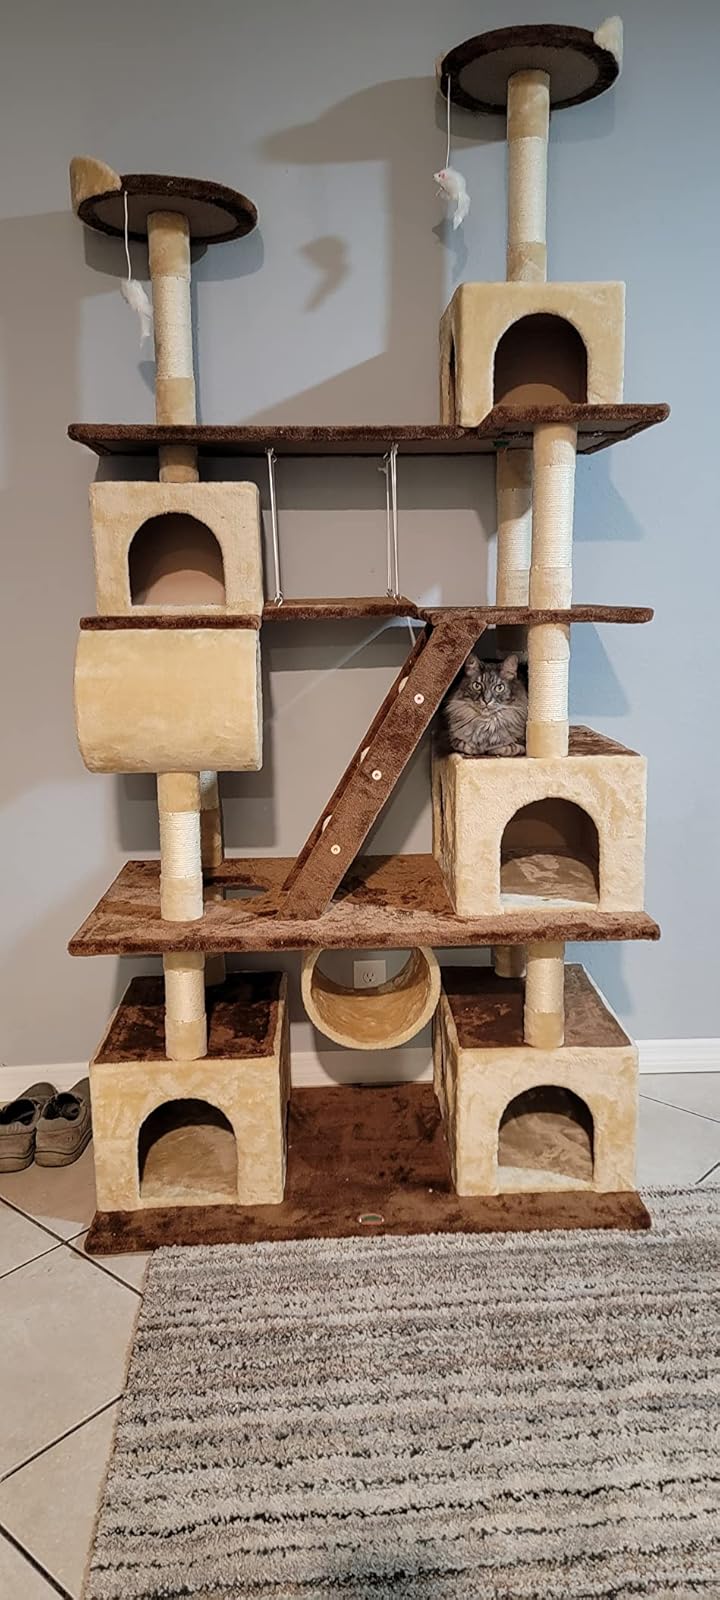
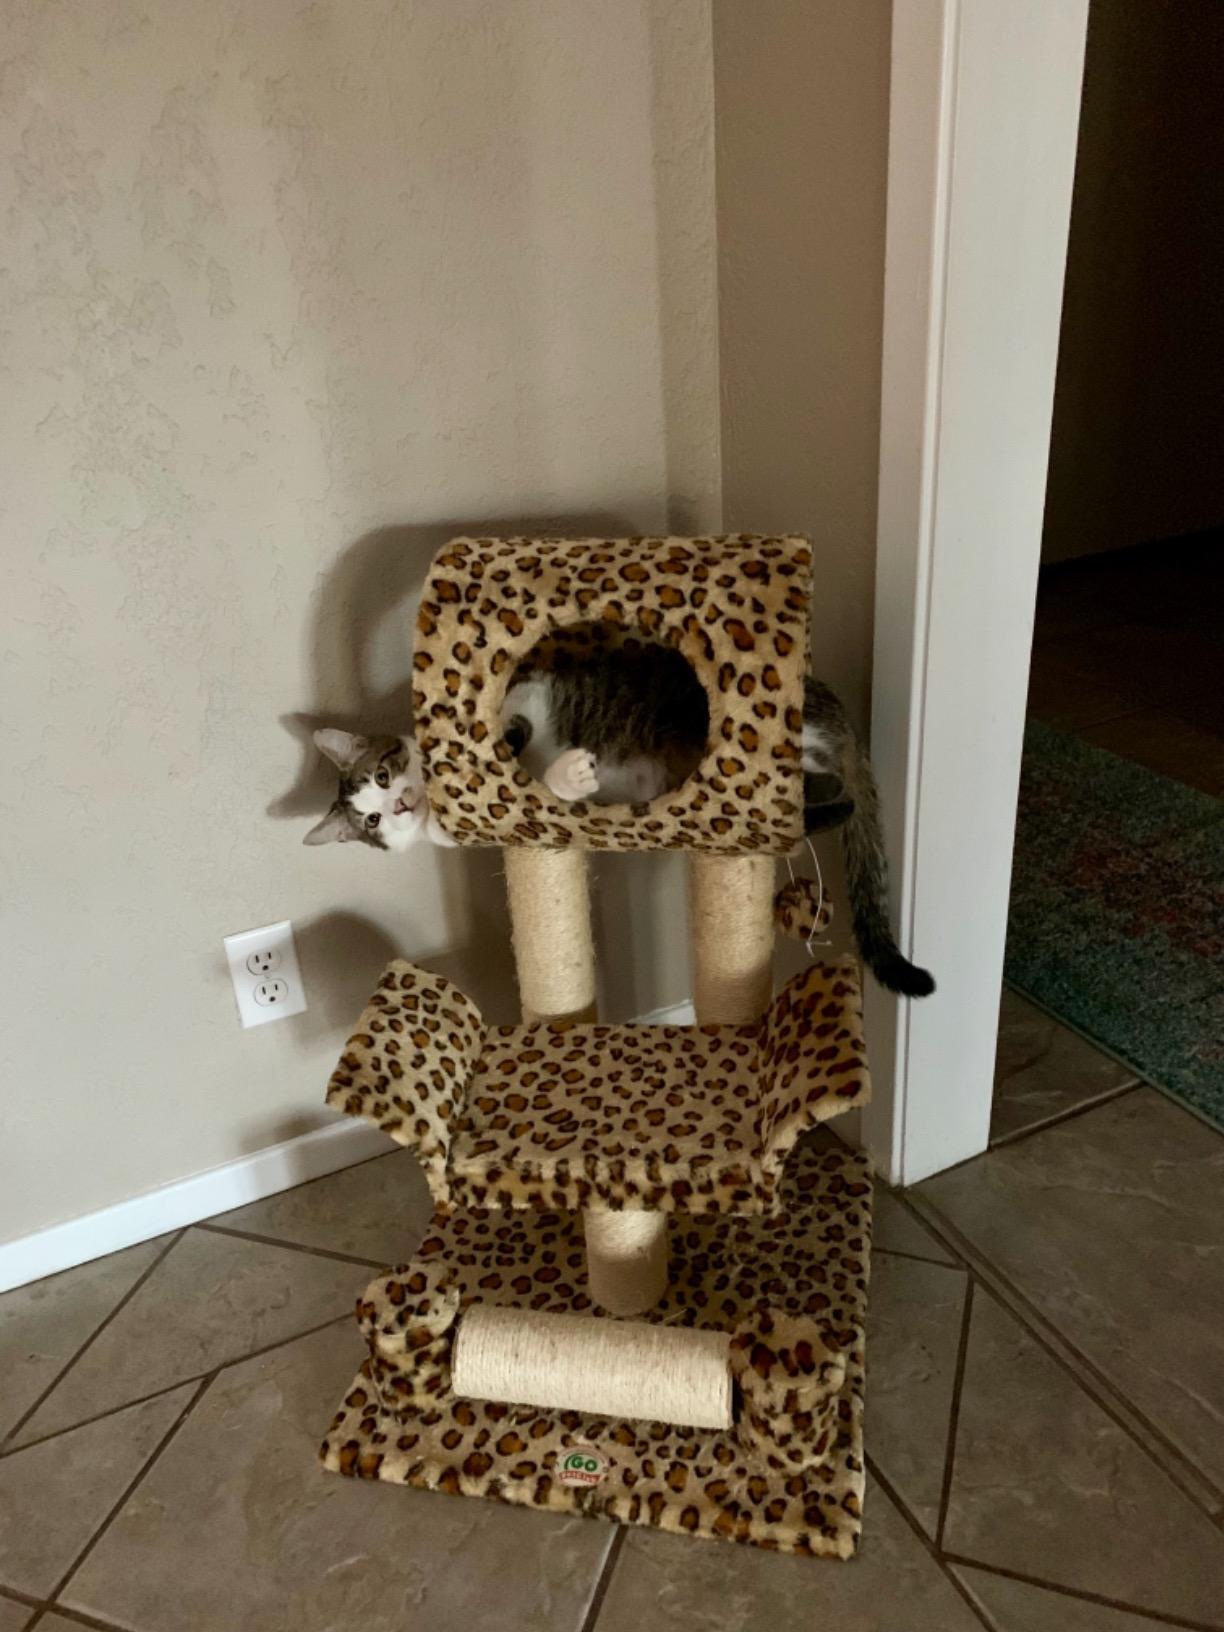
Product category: items_cat tree
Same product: no